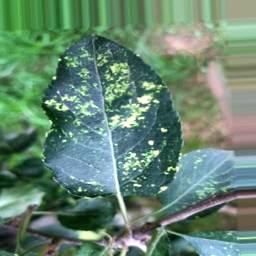
Label: Apple_Mosaic